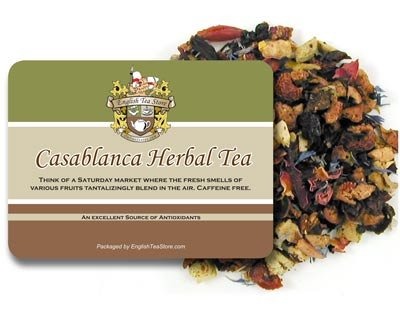
Item Name: Casablanca Caffeine Free Herbal Tea - Loose Leaf - 16oz
Bullet Point 1: Casablanca Caffeine Free Herbal Tea
Bullet Point 2: This tea has a flavor that is a melody of fruits
Bullet Point 3: Refreshing and thirst quenching, not overly sweet
Bullet Point 4: A healthy drink that tastes great!
Bullet Point 5: 16 oz package of loose leaf tea
Product Description: This tea has a flavor that is a melody of fruits. Some of the fruits are exotic and others have a definite North American flavor. Think of a Saturday market where the fresh smells of various fruits tantalizingly blend in the air. This tea has notes of raspberry that come to the foreground. For a summer time drink Casablanca iced is hard to beat. It is refreshing and thirst quenching and not overly sweet. For formal times garnish the glass with a strawberry and a sprig of mint - for non formal times pour it into your glass and enjoy it gulp after gulp! If you have small children use the Casablanca tea to make popsicles - they taste great and contain very little sugar. By virtue of the fact that these blends do not contain any tea and are a special blend of fruits and herbs - they are caffeine free!. An additional benefit is that these 'teas' contain Vitamin C. What could be better - a healthy drink that tastes GREAT! Ingendients: Hibiscus petals, Dried currants, Rosehip chips, Cornflower petals, Dried apple pieces, Calendula petals, Dried strawberries, Natural flavors.
Value: 16.0
Unit: Ounce

Price: 25.05